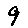
Label: 9